Typhoon Francisco (2013)

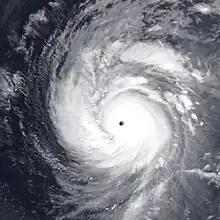
Typhoon Francisco at peak intensity on October 19

Typhoon Francisco, known in the Philippines as Super Typhoon Urduja, was a powerful typhoon that strengthened to the equivalent of a Category 5 on the Saffir-Simpson scale, according to the Joint Typhoon Warning Center. The 25th named storm and the 10th typhoon of the 2013 Pacific typhoon season, Francisco formed on October 16 east of Guam from a pre-existing area of convection. With favorable conditions, it quickly intensified into a tropical storm before passing south of Guam. After stalling to the southwest of the island, Francisco turned to the northwest into an environment of warm waters and low wind shear, becoming a typhoon. The JTWC upgraded it to super typhoon status on October 18, while the Japan Meteorological Agency (JMA) estimated peak 10-minute sustained winds of . Gradual weakening ensued, and after the typhoon turned to the northeast, Francisco deteriorated into a tropical storm on October 24. Passing southeast of Okinawa and mainland Japan, the storm accelerated and became extratropical on October 26, dissipating later that day.